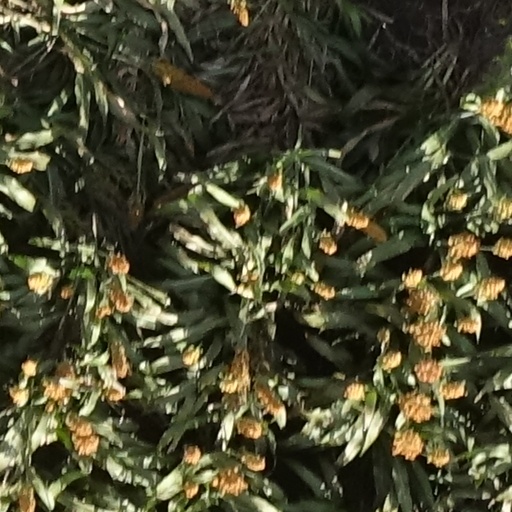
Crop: sorghum